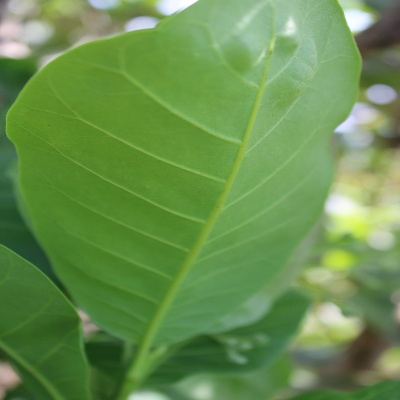
Crop: Cashew
Condition: healthy